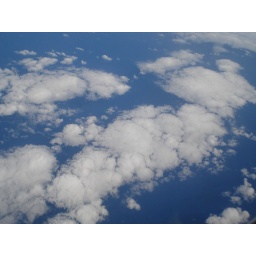
This is actually looking down on the clouds over the ocean on the way to Hawaii.